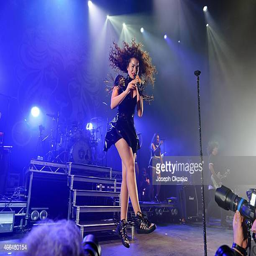
pop artist performs on stage